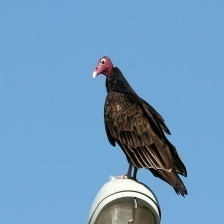
Species: TURKEY VULTURE
Scientific name: CATHARTES AURA
ImageNet parent category: vulture